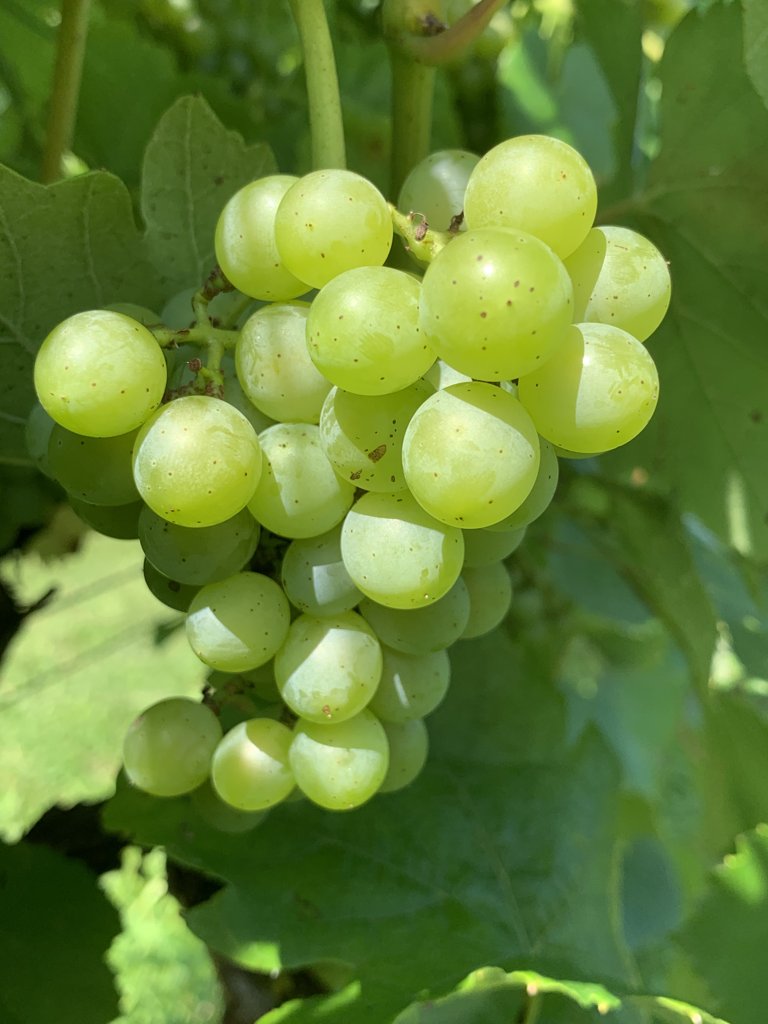
Berries visible: 37
Grape clusters: 1